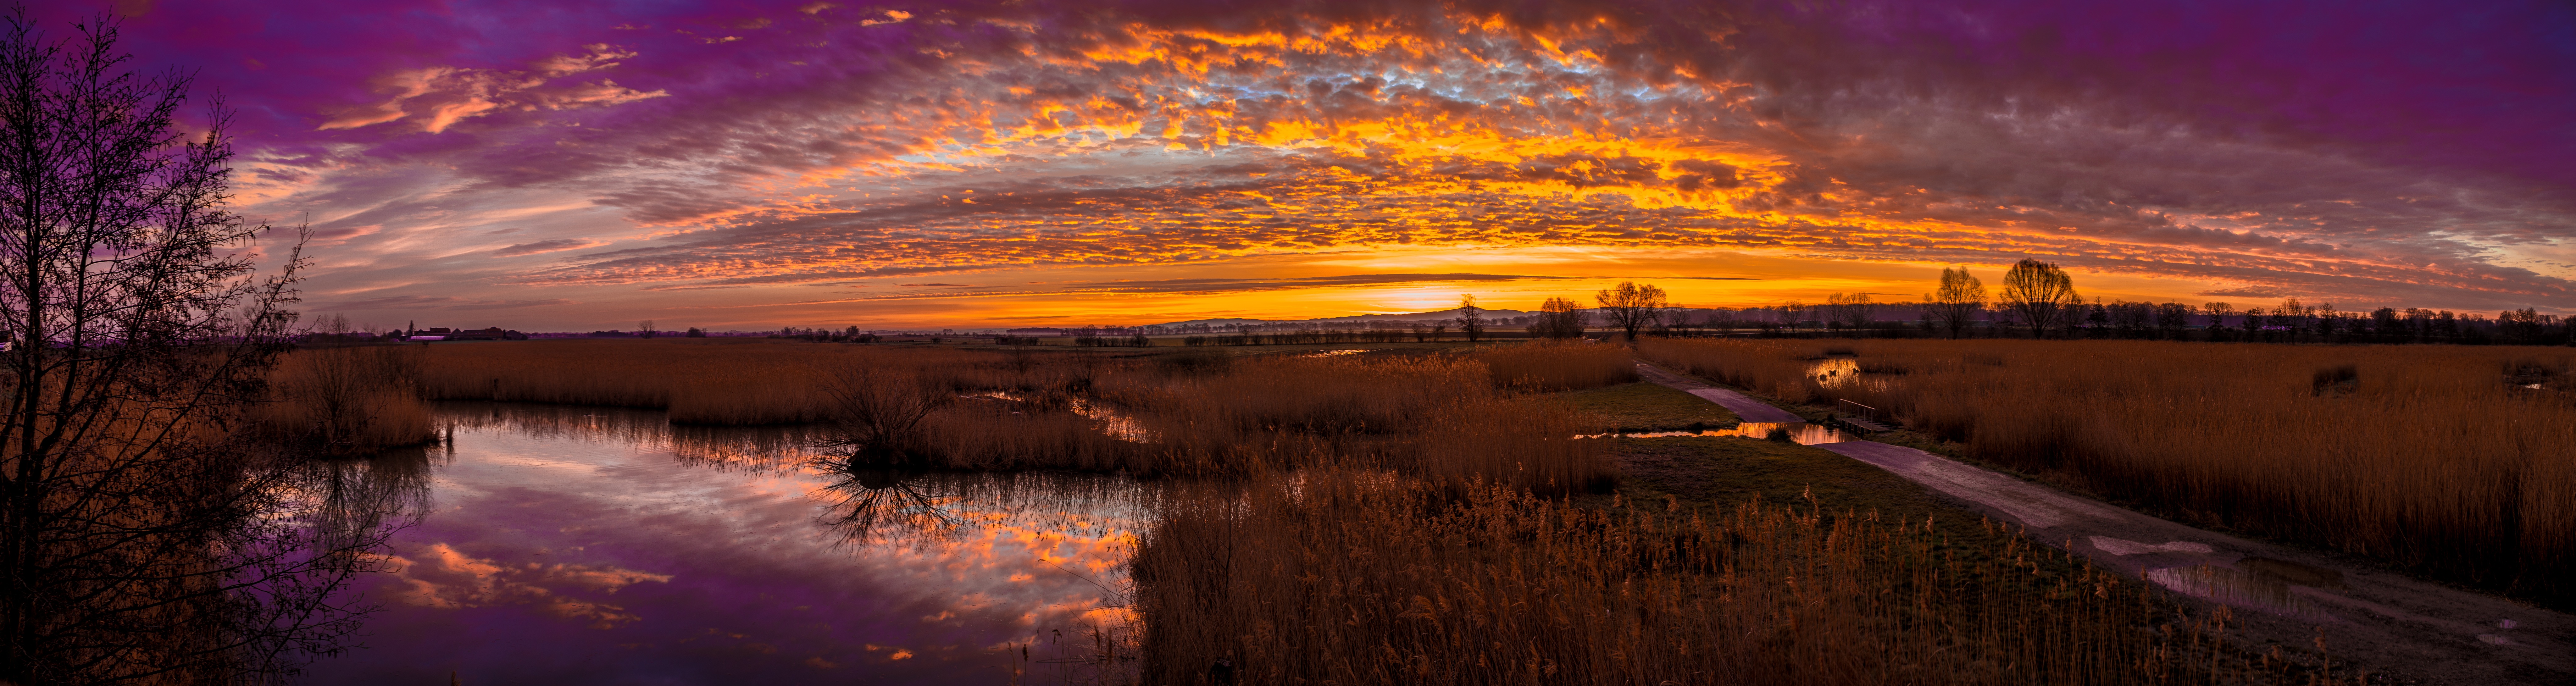
sunrise, sunset, dawn, panorama, dusk, evening, reflection, aurora, wildfire, geological phenomenon